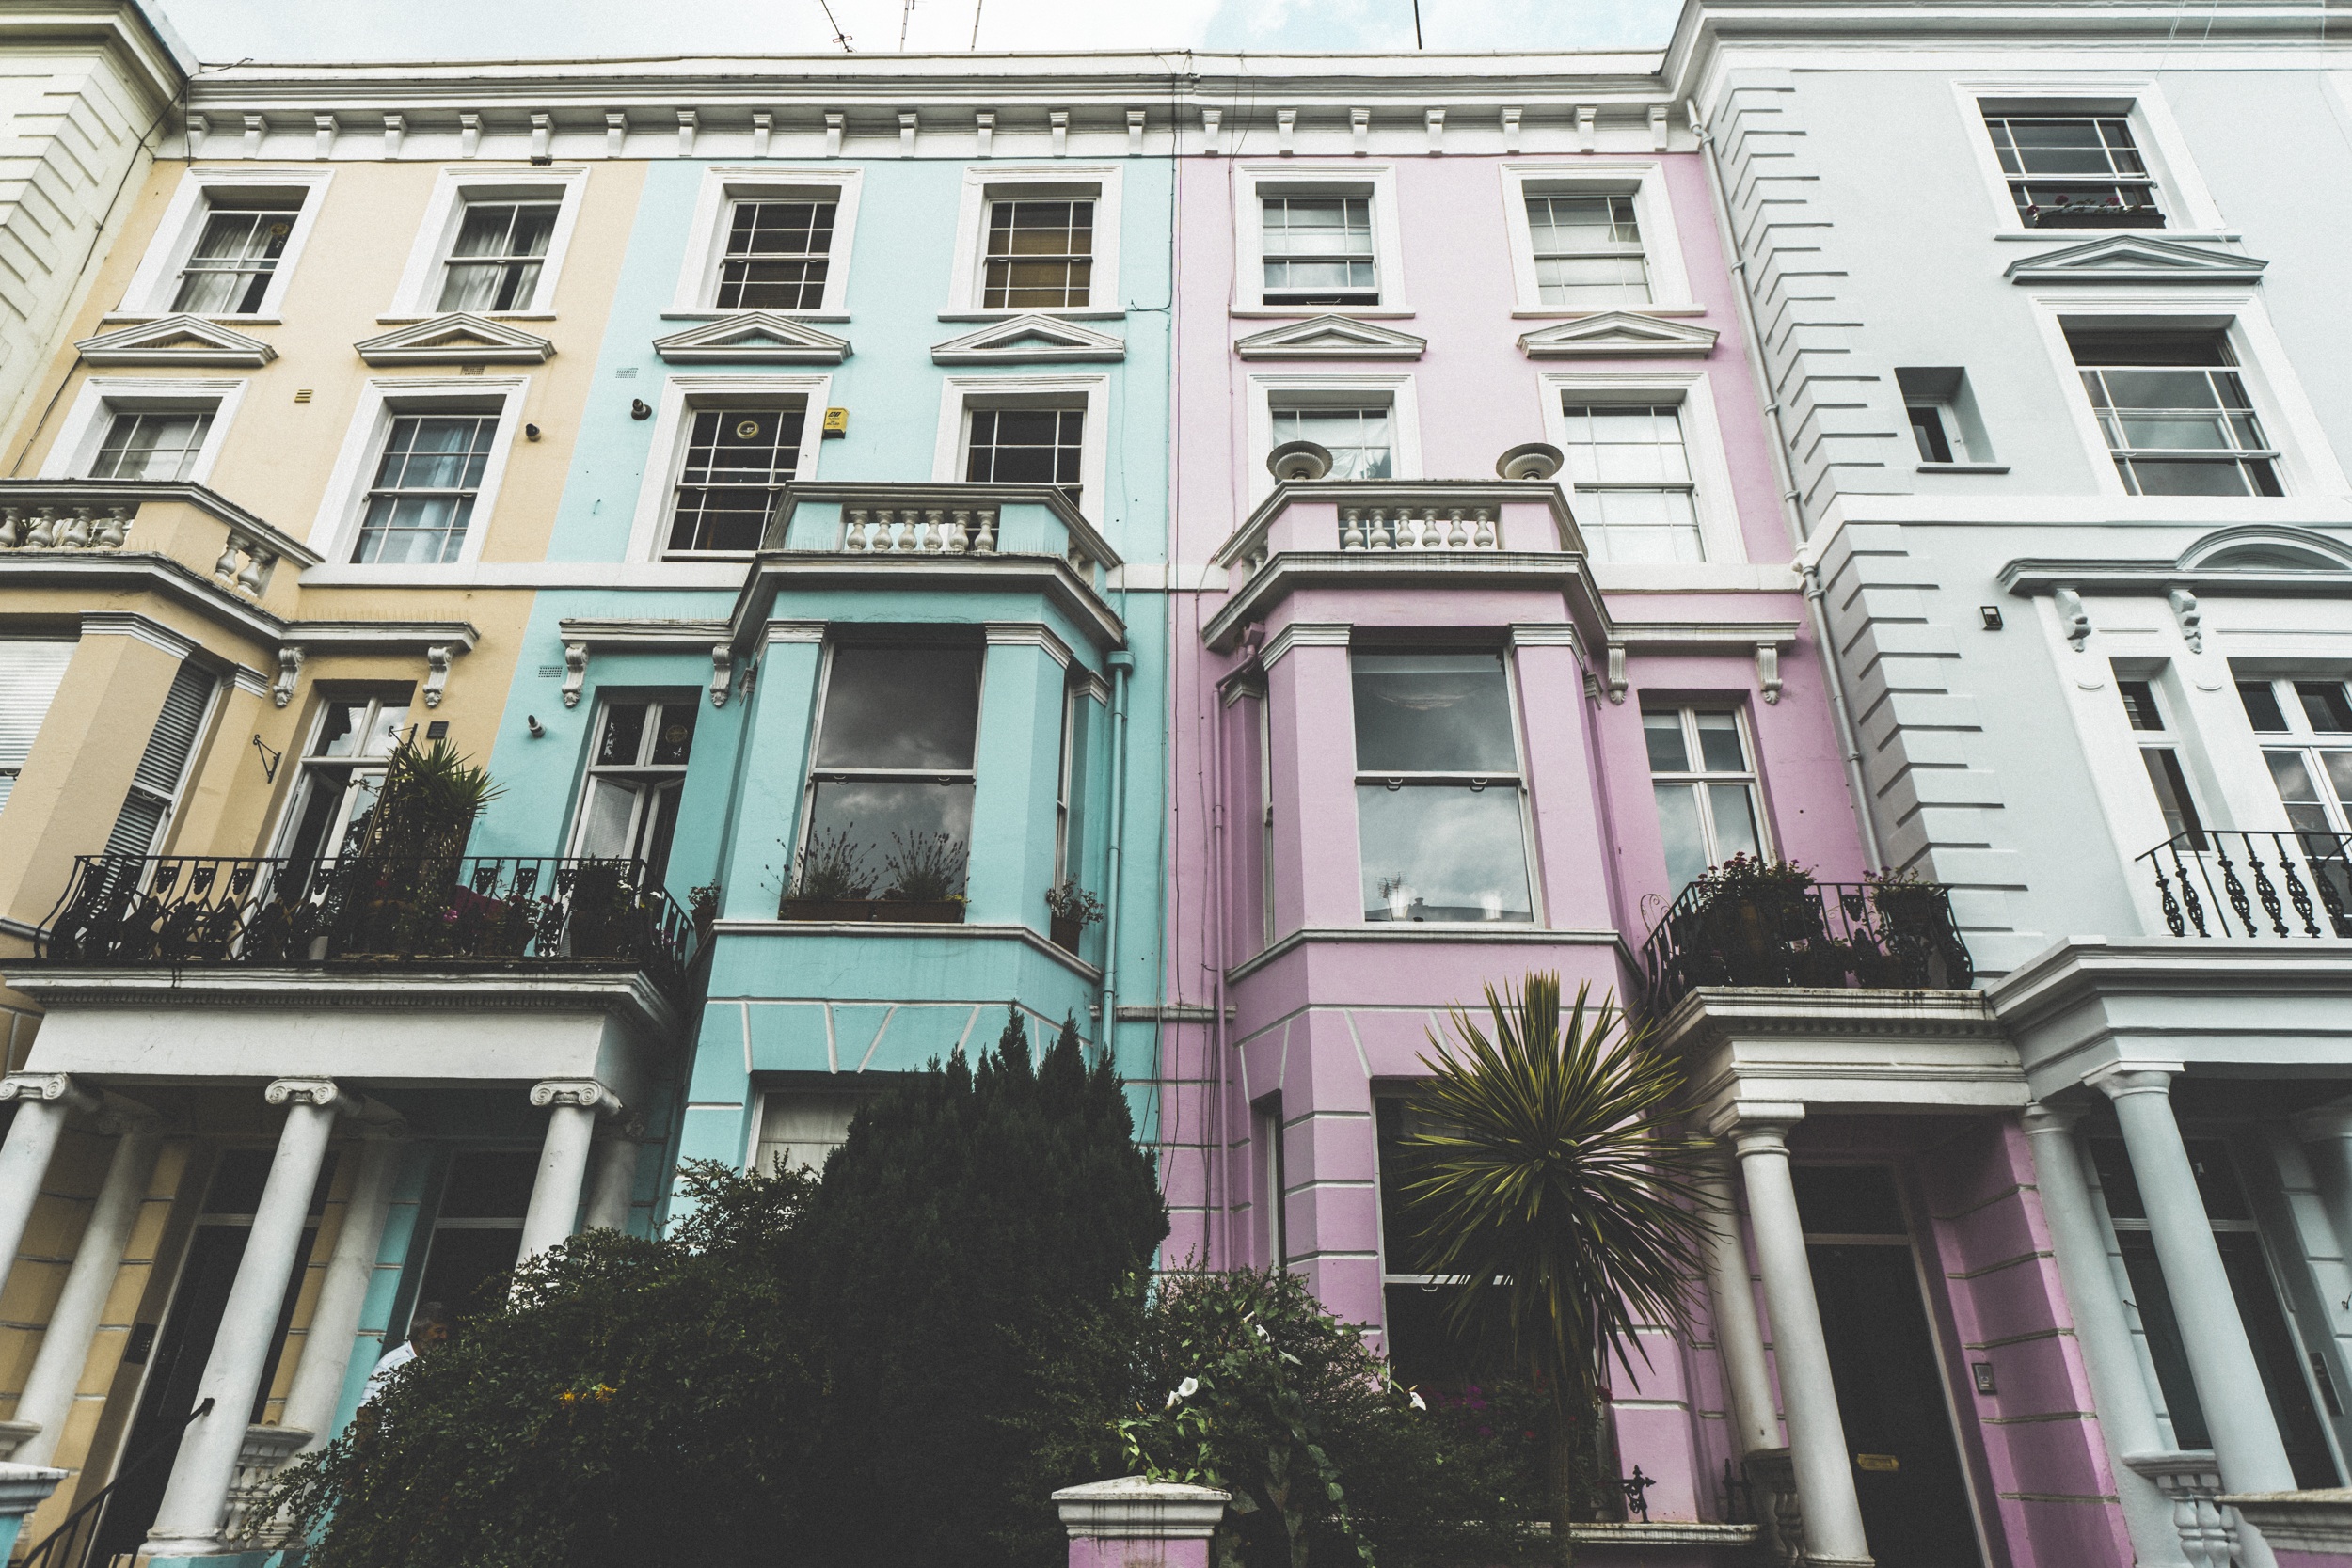
architecture, house, window, building, city, downtown, facade, property, condominium, neighbourhood, urban area, residential area